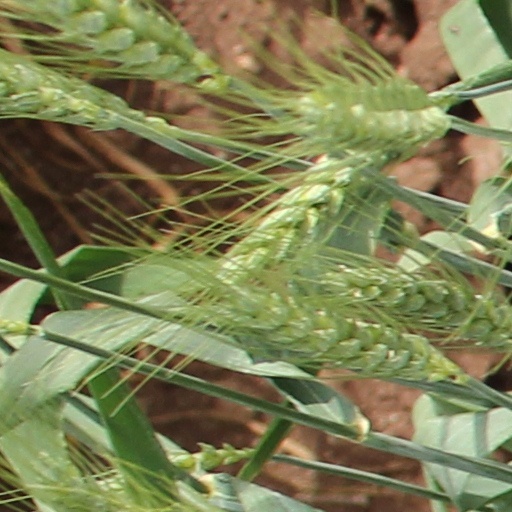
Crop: wheat